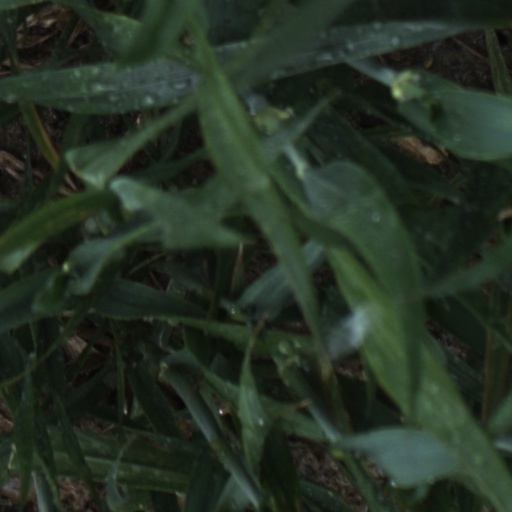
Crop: wheat